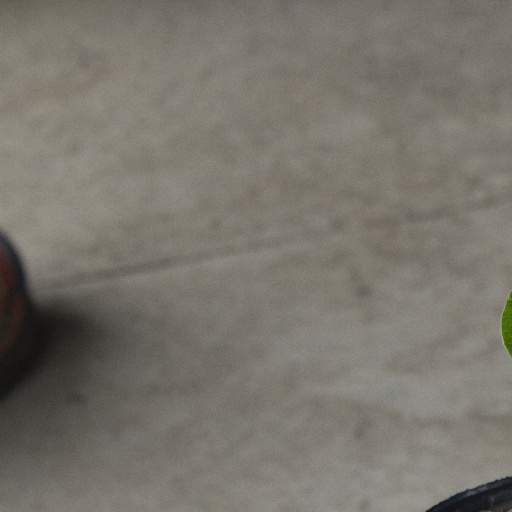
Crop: soybean